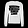
Label: Pullover